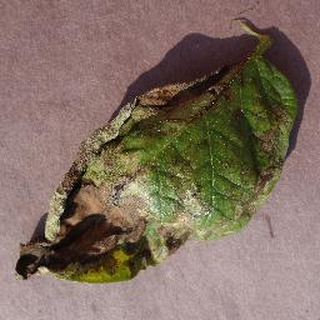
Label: potato_late_blight